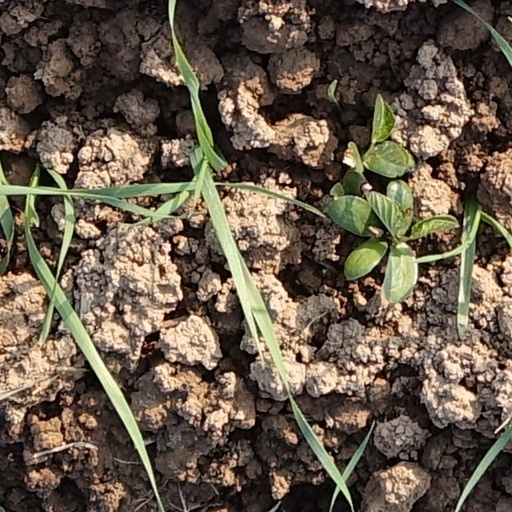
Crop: wheat